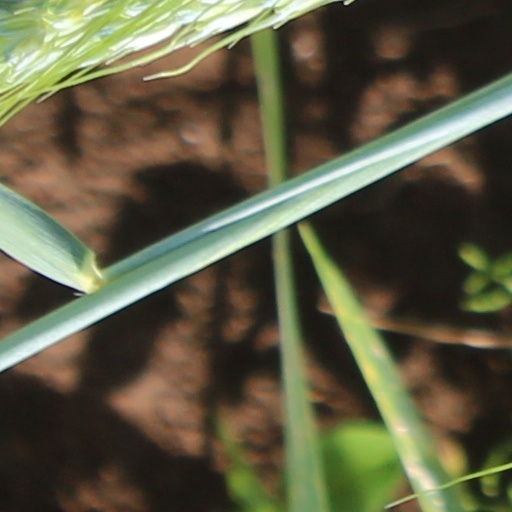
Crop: wheat